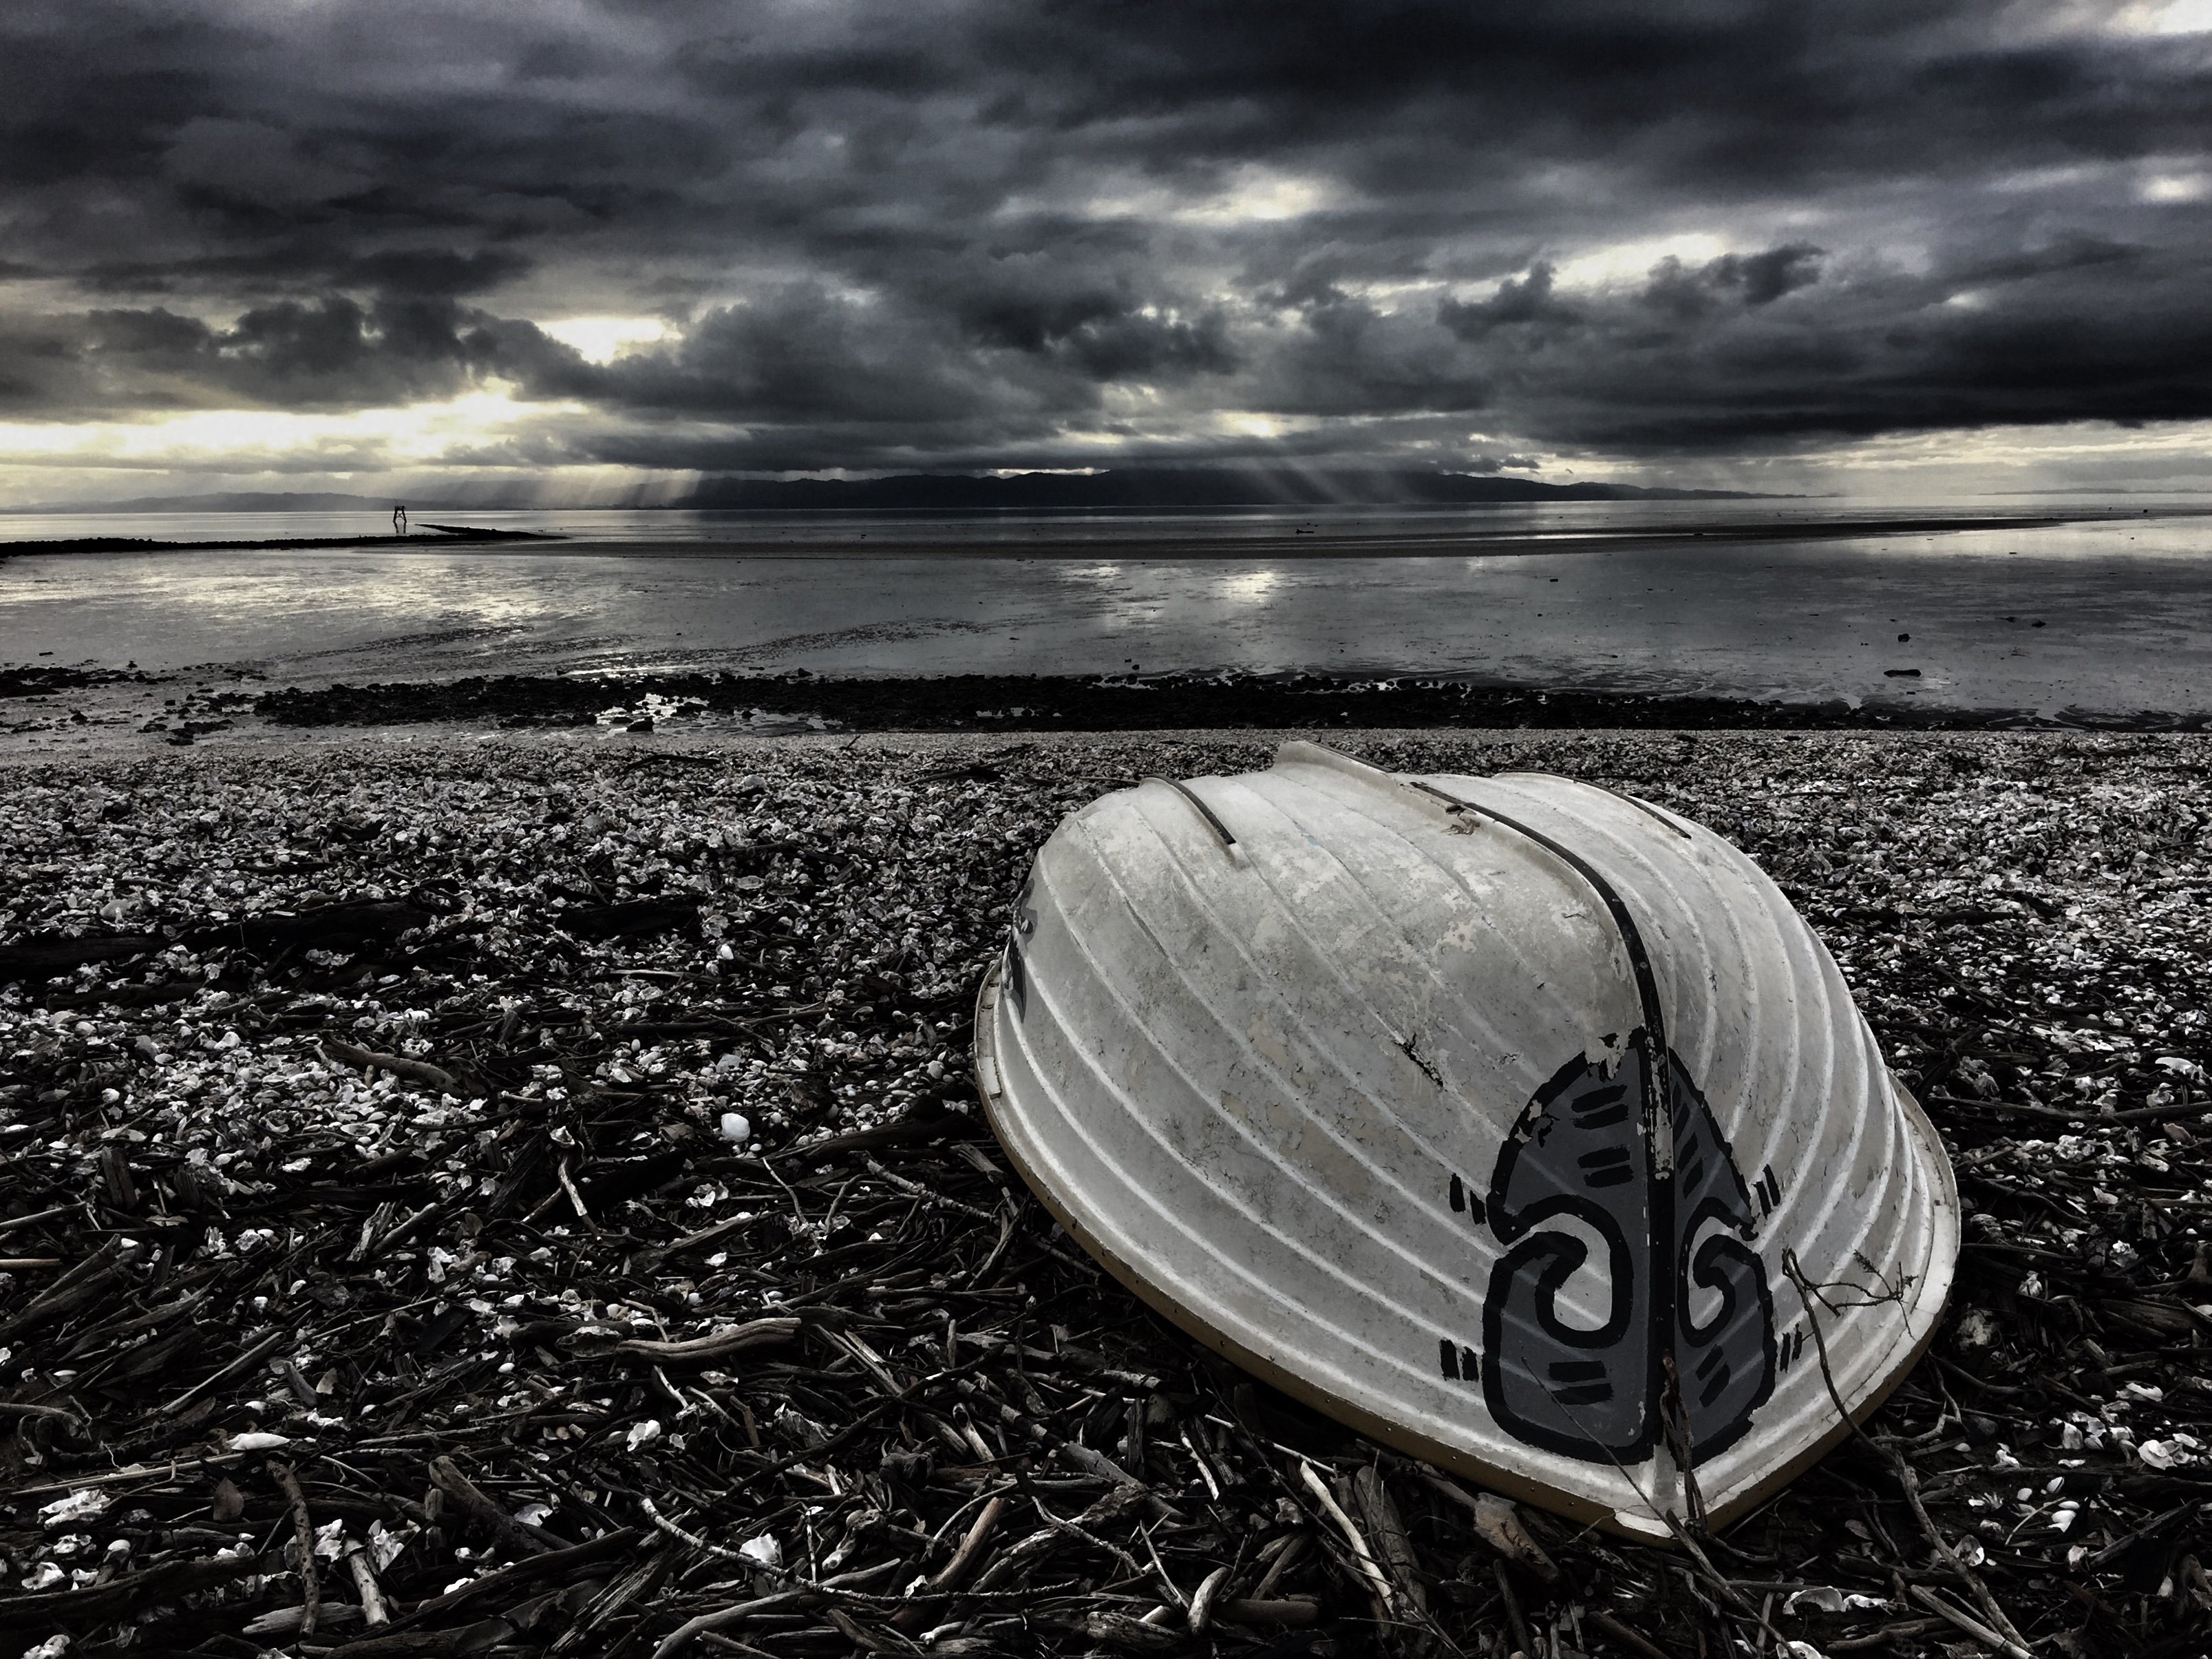
sea, coast, water, sand, rock, ocean, cloud, black and white, photography, shore, wave, reflection, monochrome, material, monochrome photography